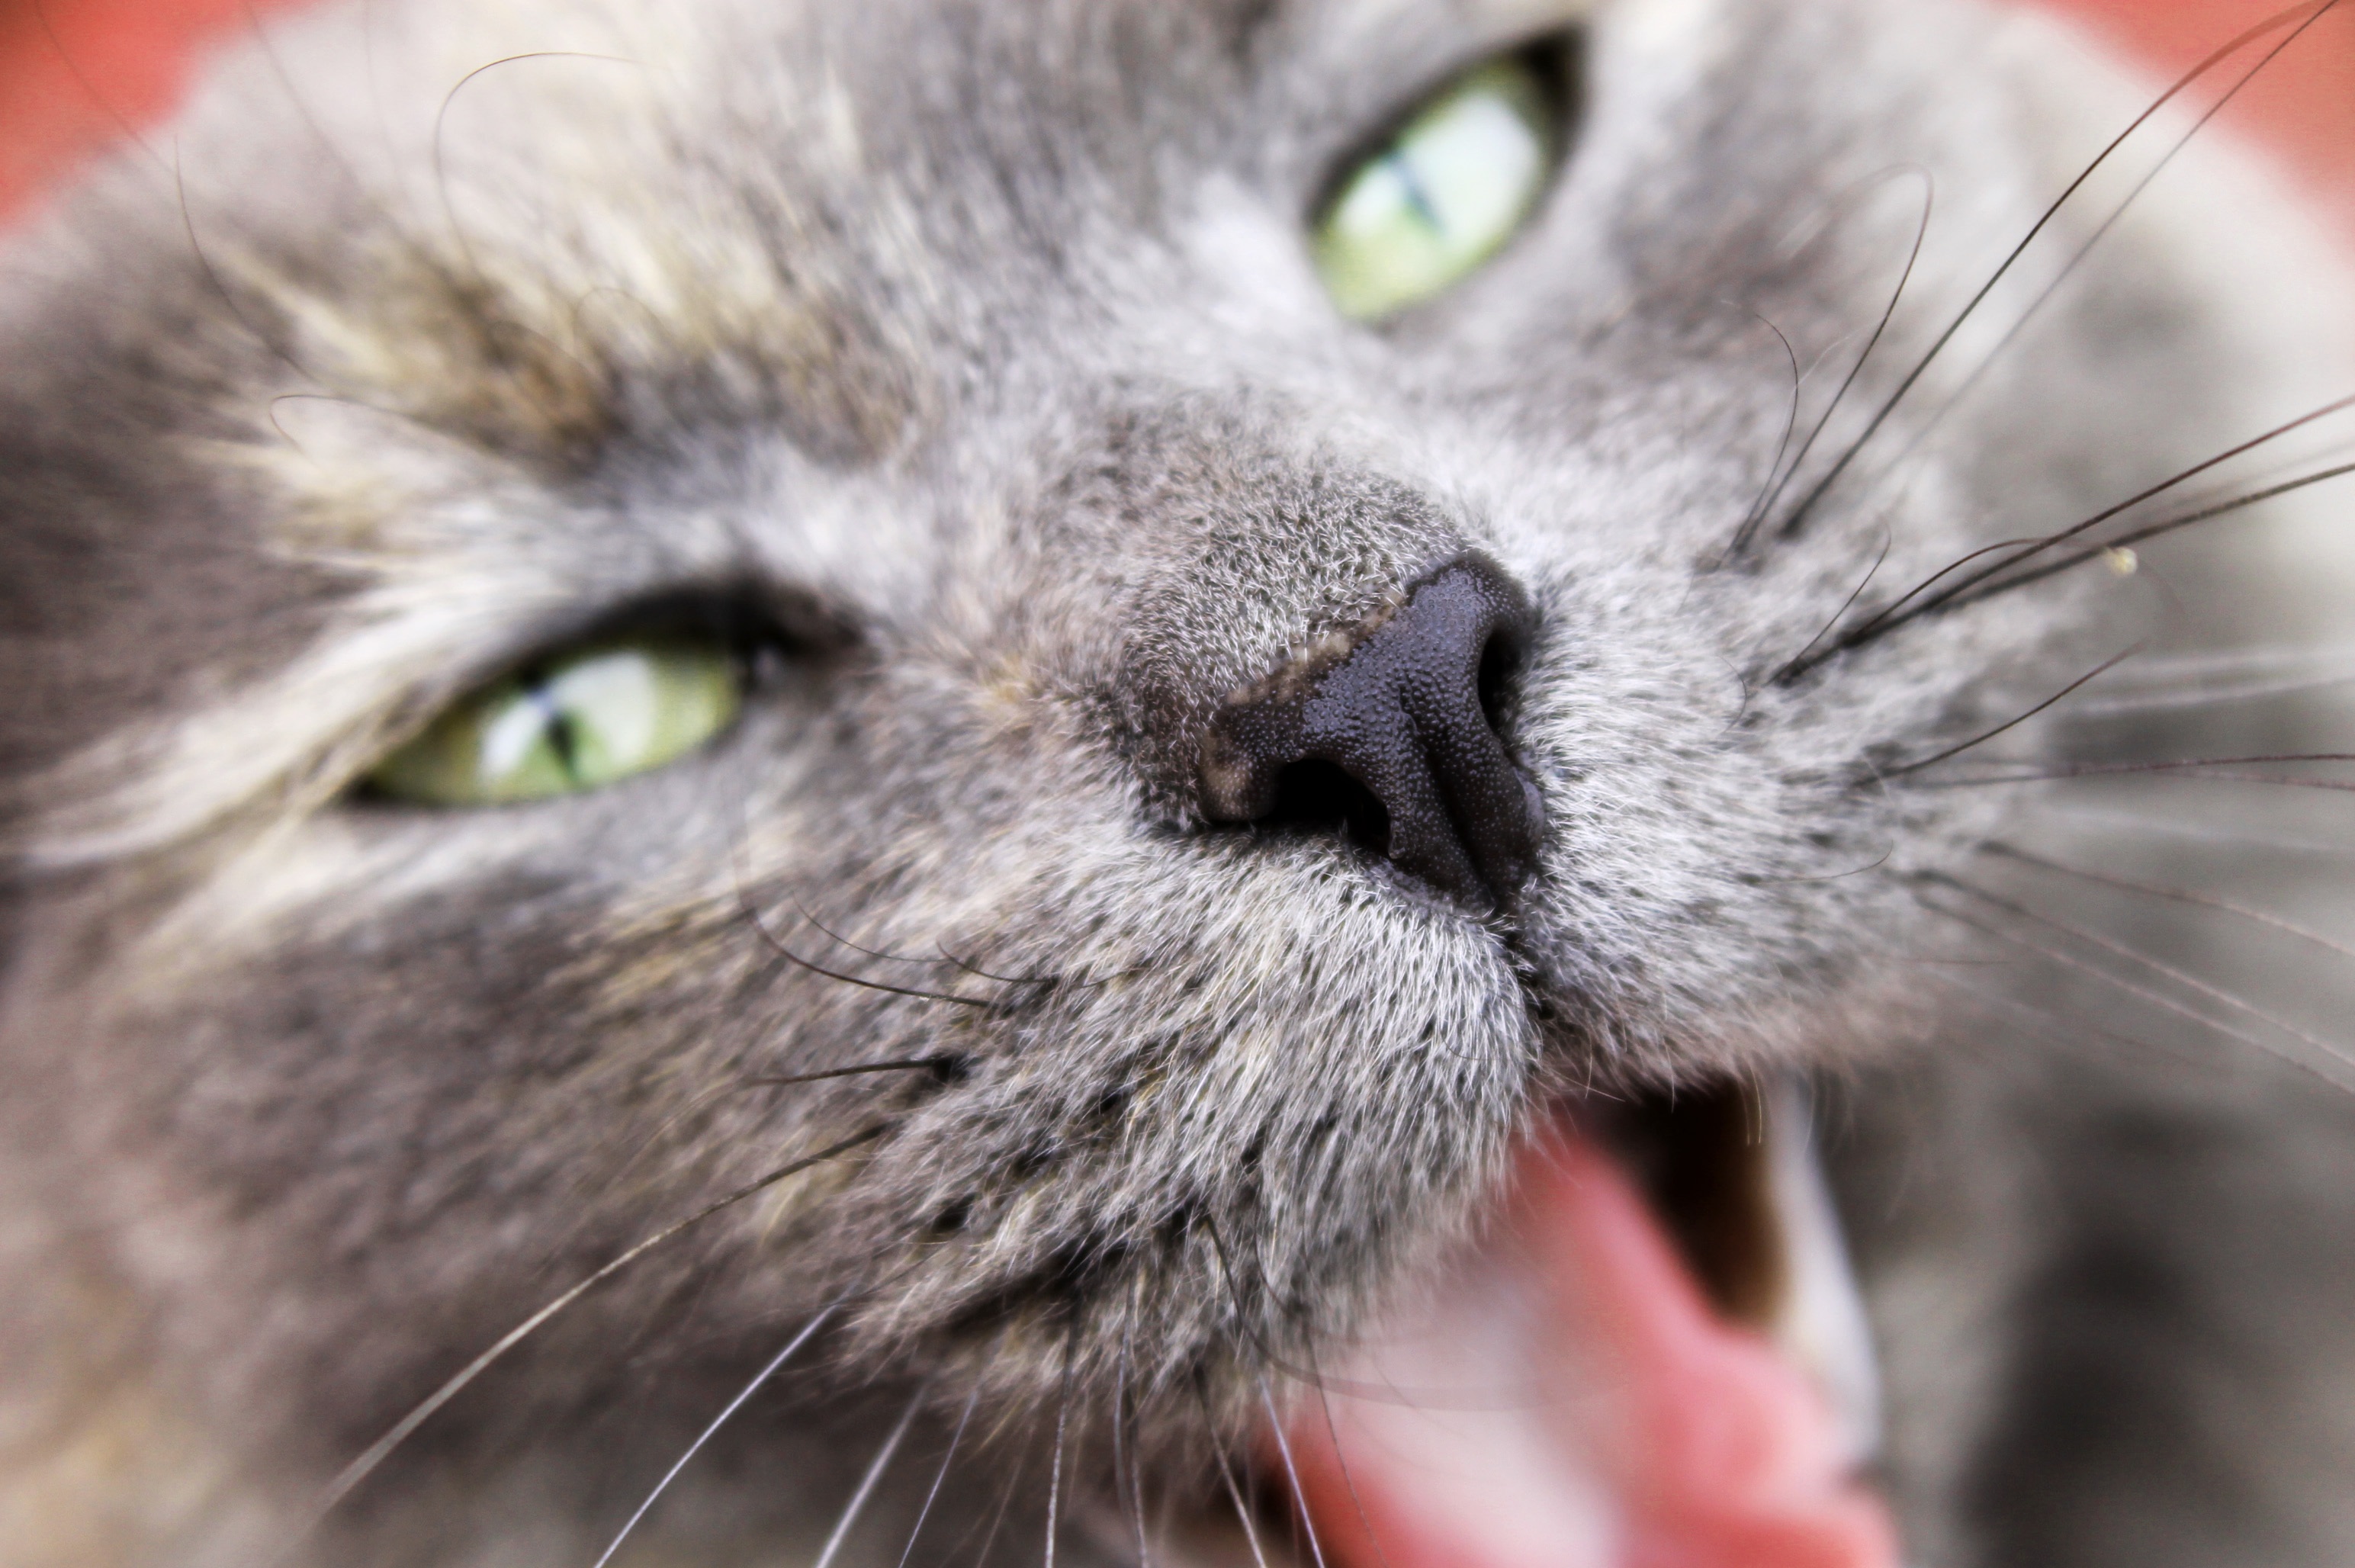
cat, feline, mammal, fauna, close up, face, nose, eyes, whiskers, snout, eye, vertebrate, angry, tongue, warning, stress, dangerous, aggressive, glare, scared, hiss, wild cat, small to medium sized cats, cat like mammal, domestic short haired cat, hissing